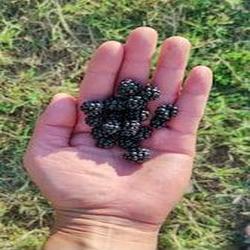
Label: Blackberry